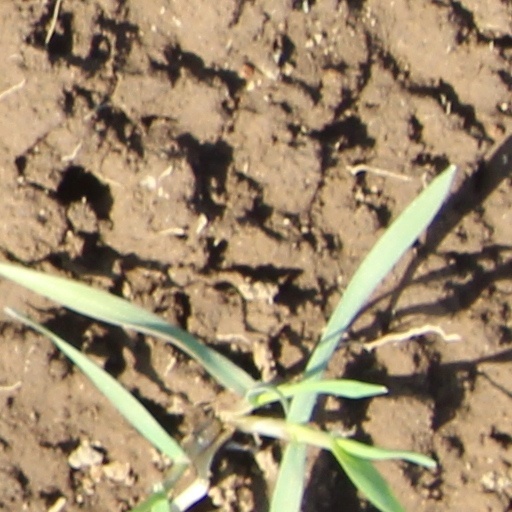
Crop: wheat